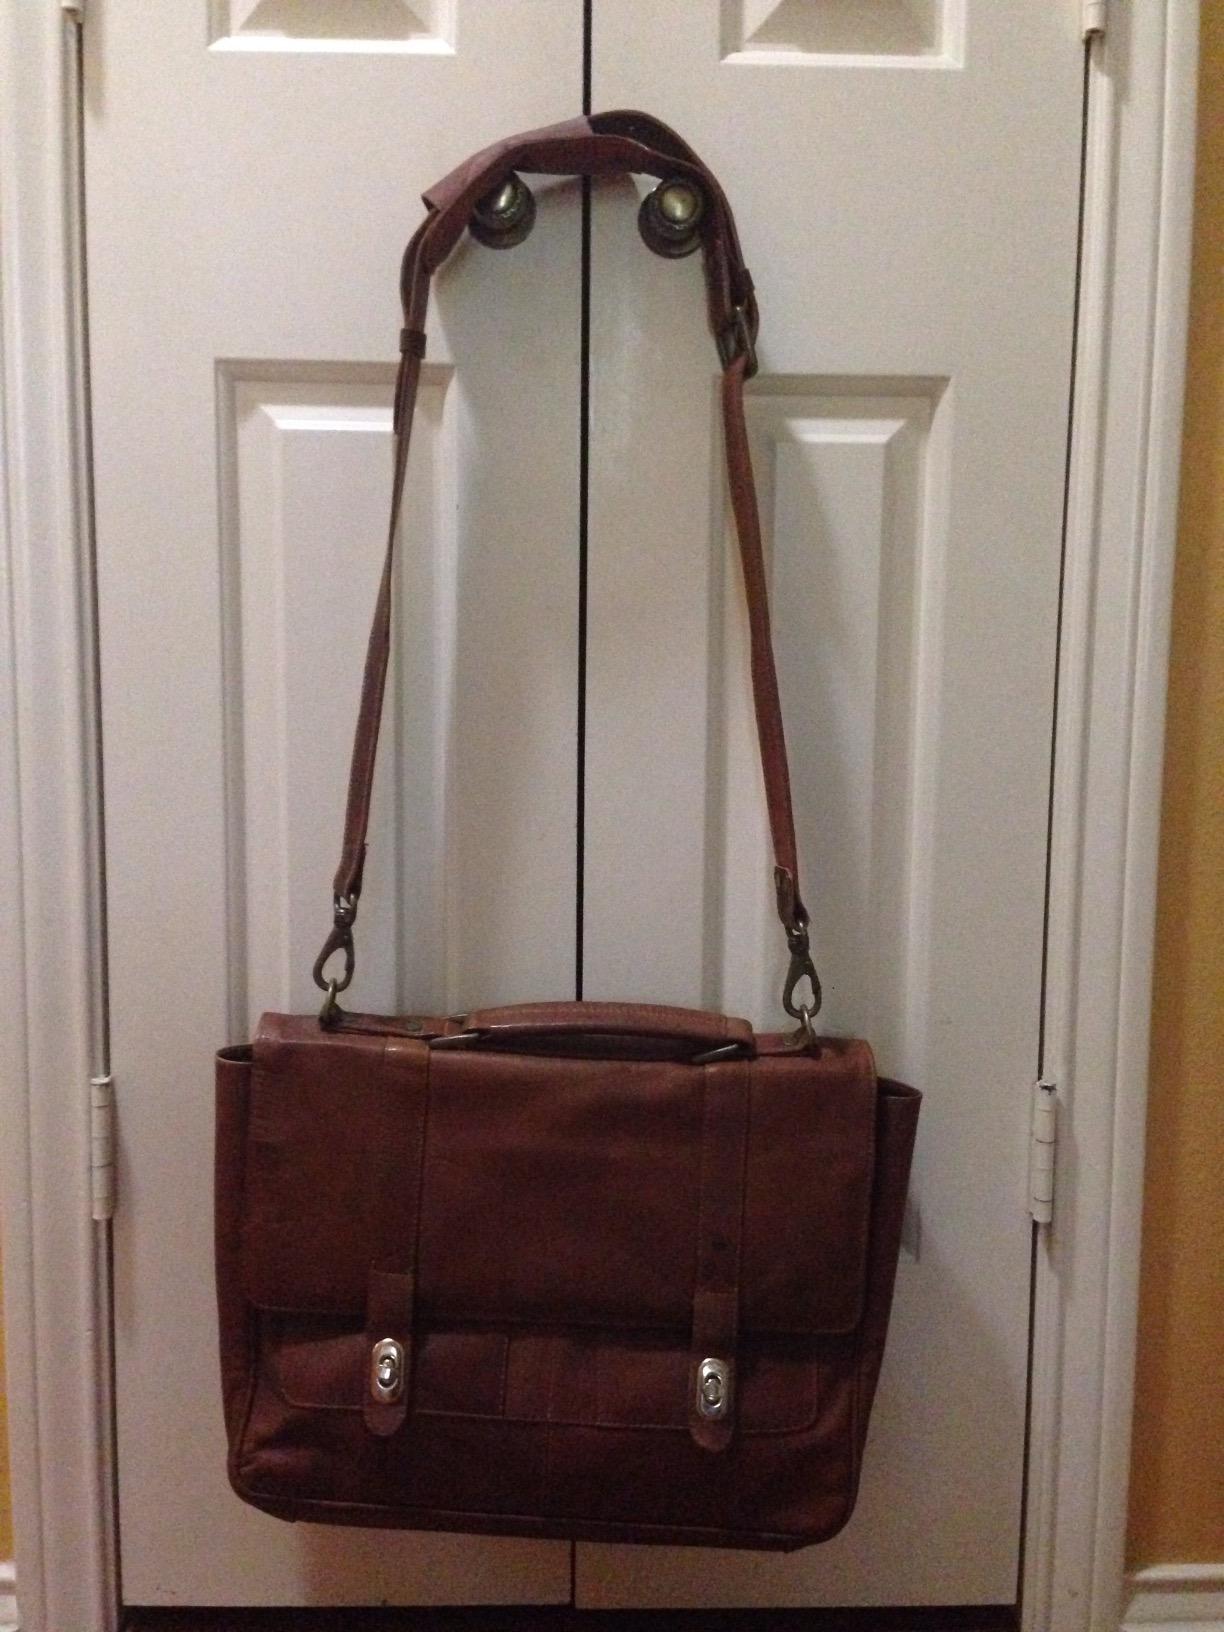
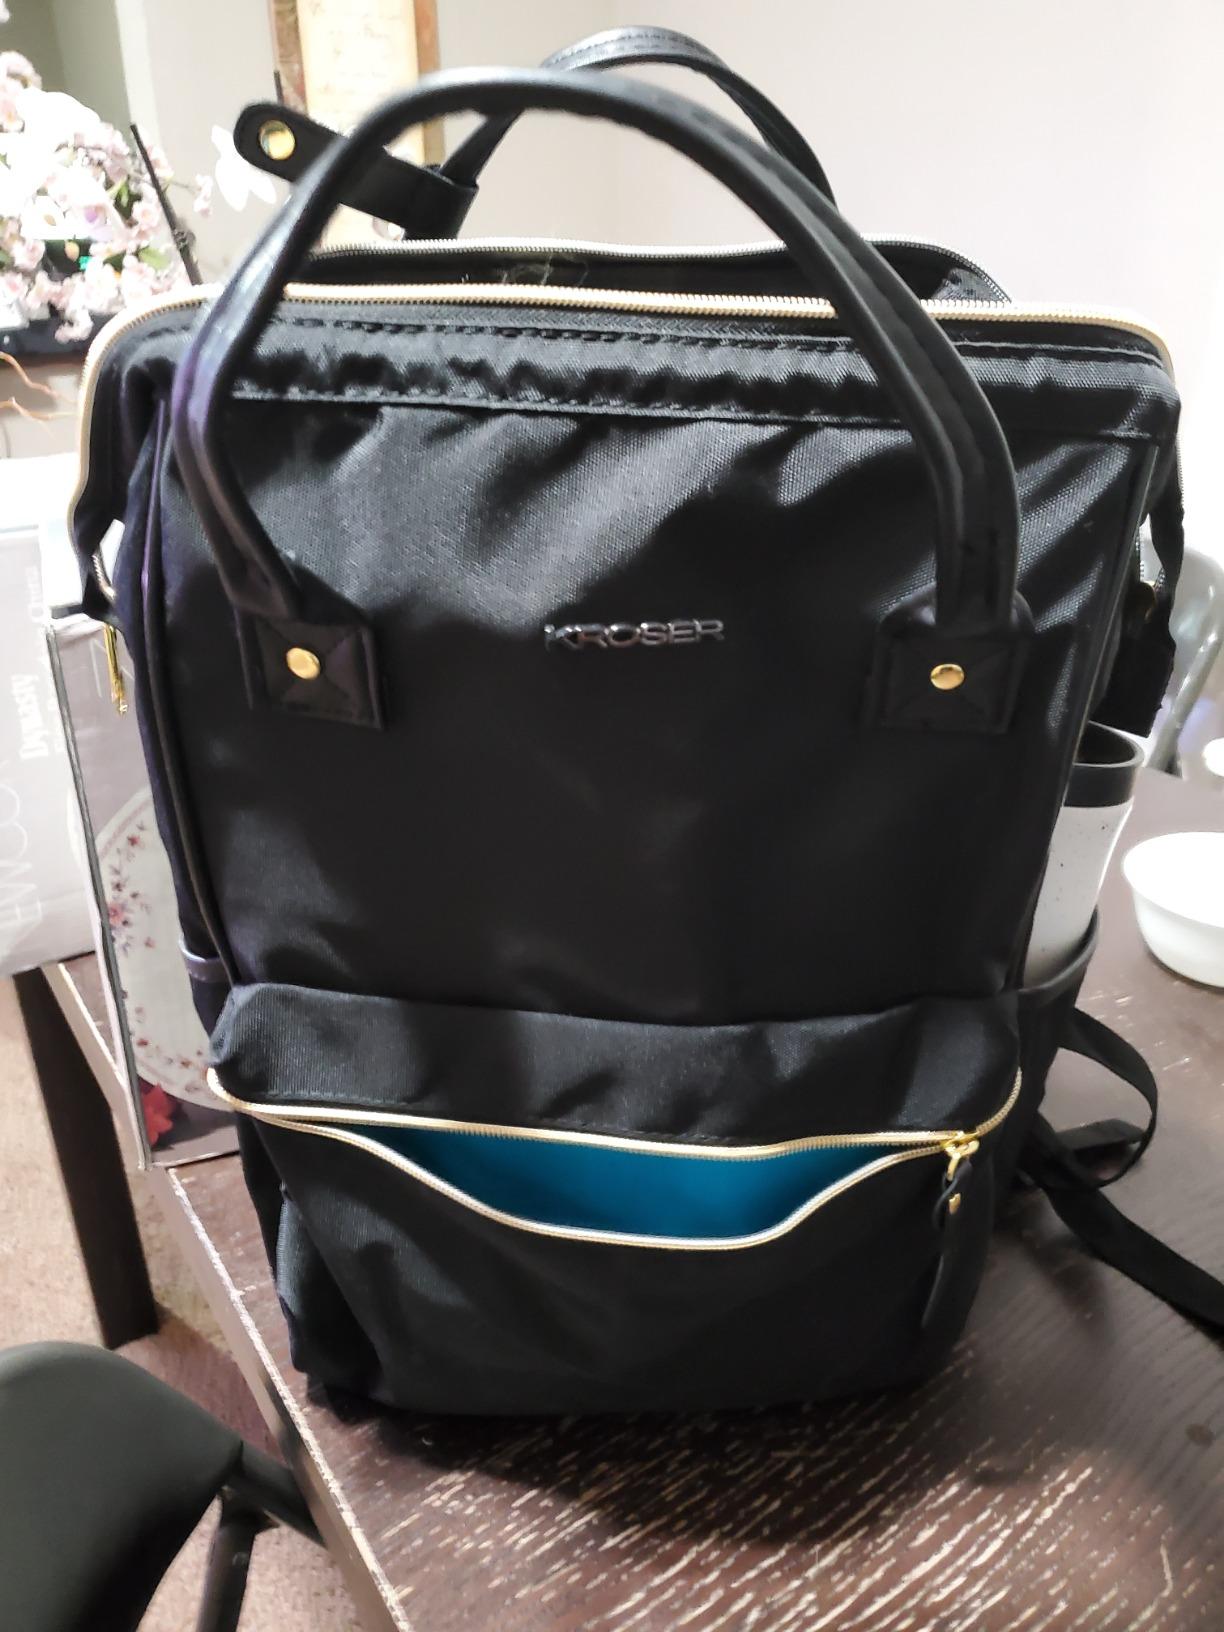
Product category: bag
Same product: no